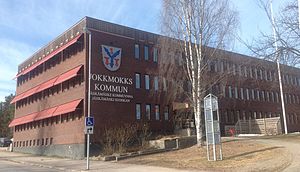
Jokkmokks kommun
Jokkmokk kommun er en kommune i Norrbottens län i Sverige. Den er især kendt for sit samemarked med samesløjd, som afholdes hvert år i februar.